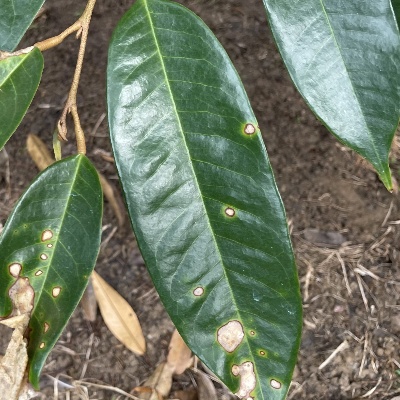
Label: Leaf_Phomopsis